Roh Hoe-chan

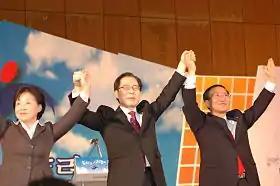
Roh Hoe-chan with Kwon Young-ghil and Sim Sang-jung on his bid for the presidential nomination of the Democratic Labor Party in 2007

He served as a member of the National Assembly from 2004 to 2008. He co-founded the New Progressive Party with Sim Sang-jung, Cho Seungsoo, and other members of the People's Democracy faction of the Democratic Labor Party. He unsuccessfully ran for Mayor of Seoul as a New Progressive Party candidate in 2010. He again served as a member of the National Assembly on behalf of the Unified Progressive Party and the Justice Party in 2012 to 2013. Roh broke with the Unified Progressive Party after allegations that the faction led by the party leader Lee Jung-hee had manipulated the party list to elect members of her own faction into the National Assembly. He, with Sim Sang-jeong and Rhyu Si-min, formed the Progressive Justice Party in October 2012, but in 2013 it became the Justice Party.